Human fertilization

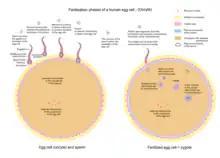
The sperm entering the ovum using acrosomal enzymes to dissolve the gelatinous envelope (zona pellucida) of the oocyte

At the beginning of the process, the sperm undergoes a series of changes, as freshly ejaculated sperm is unable or poorly able to fertilize. The sperm must undergo capacitation in the female's reproductive tract, which increases its motility and hyperpolarizes its membrane, preparing it for the acrosome reaction, the enzymatic penetration of the egg's tough membrane, the zona pellucida, which surrounds the oocyte.